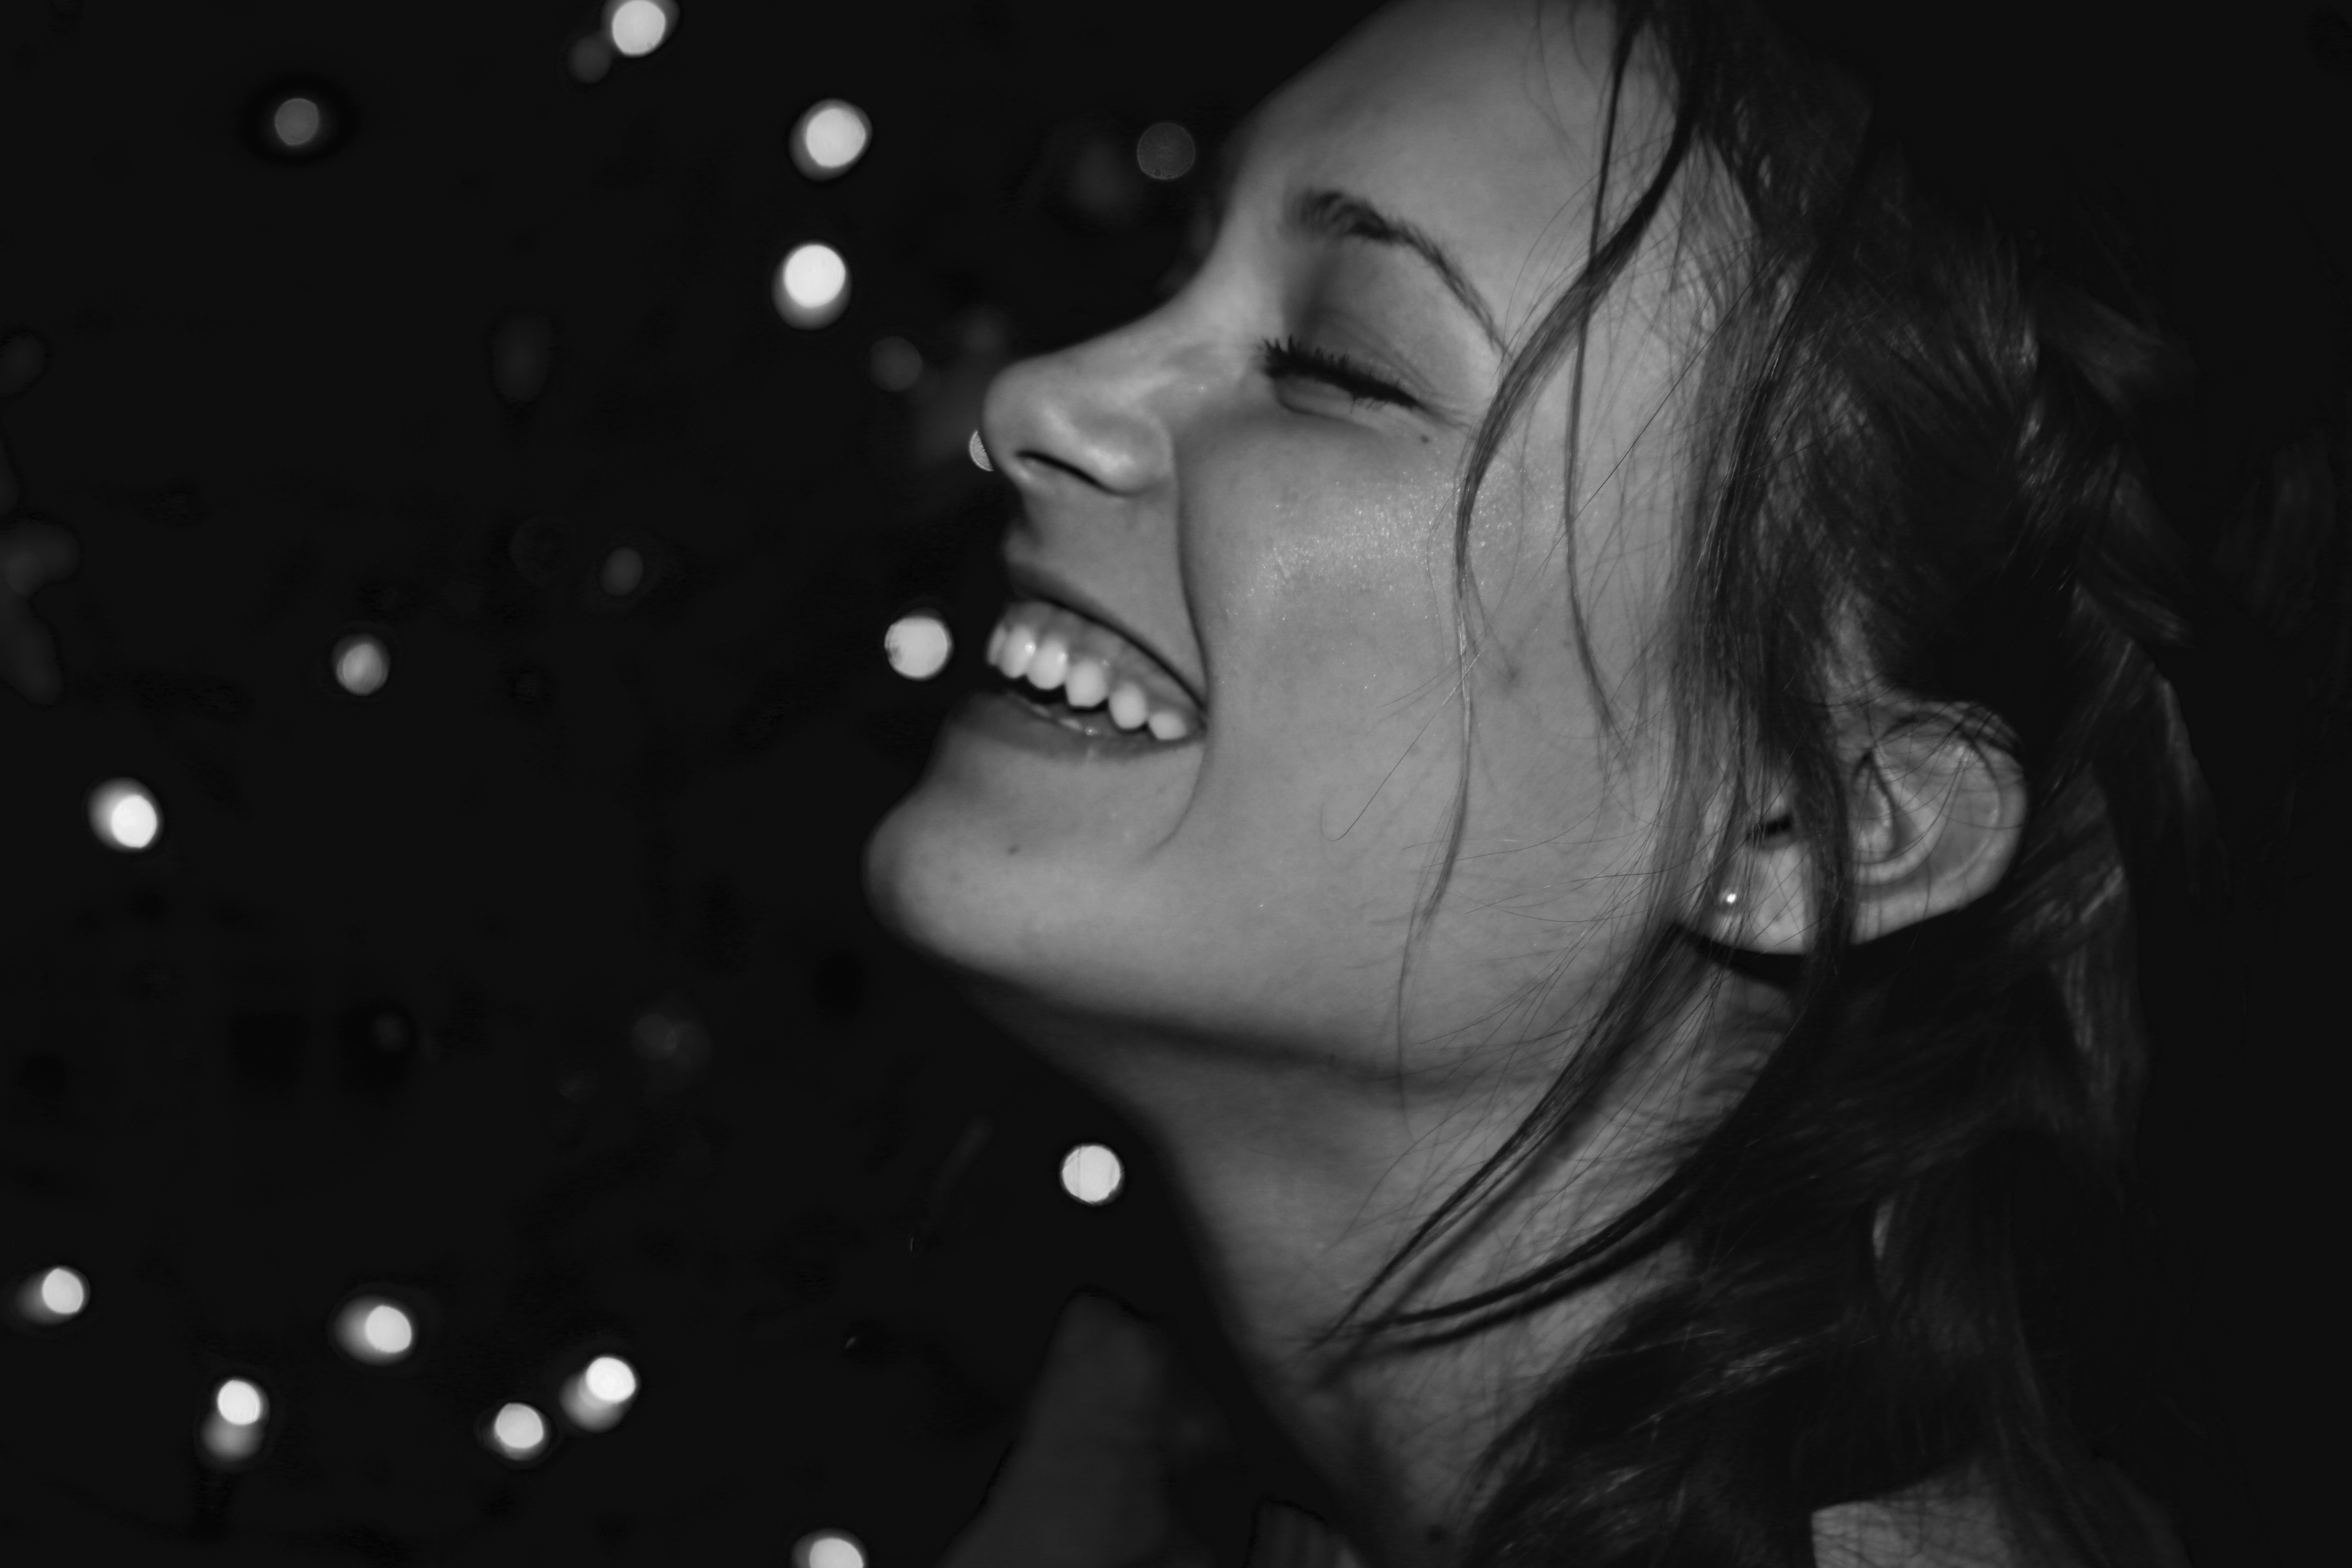
person, black and white, photography, portrait, darkness, black, monochrome, facial expression, smile, eye, beauty, emotion, interaction, monochrome photography, portrait photography